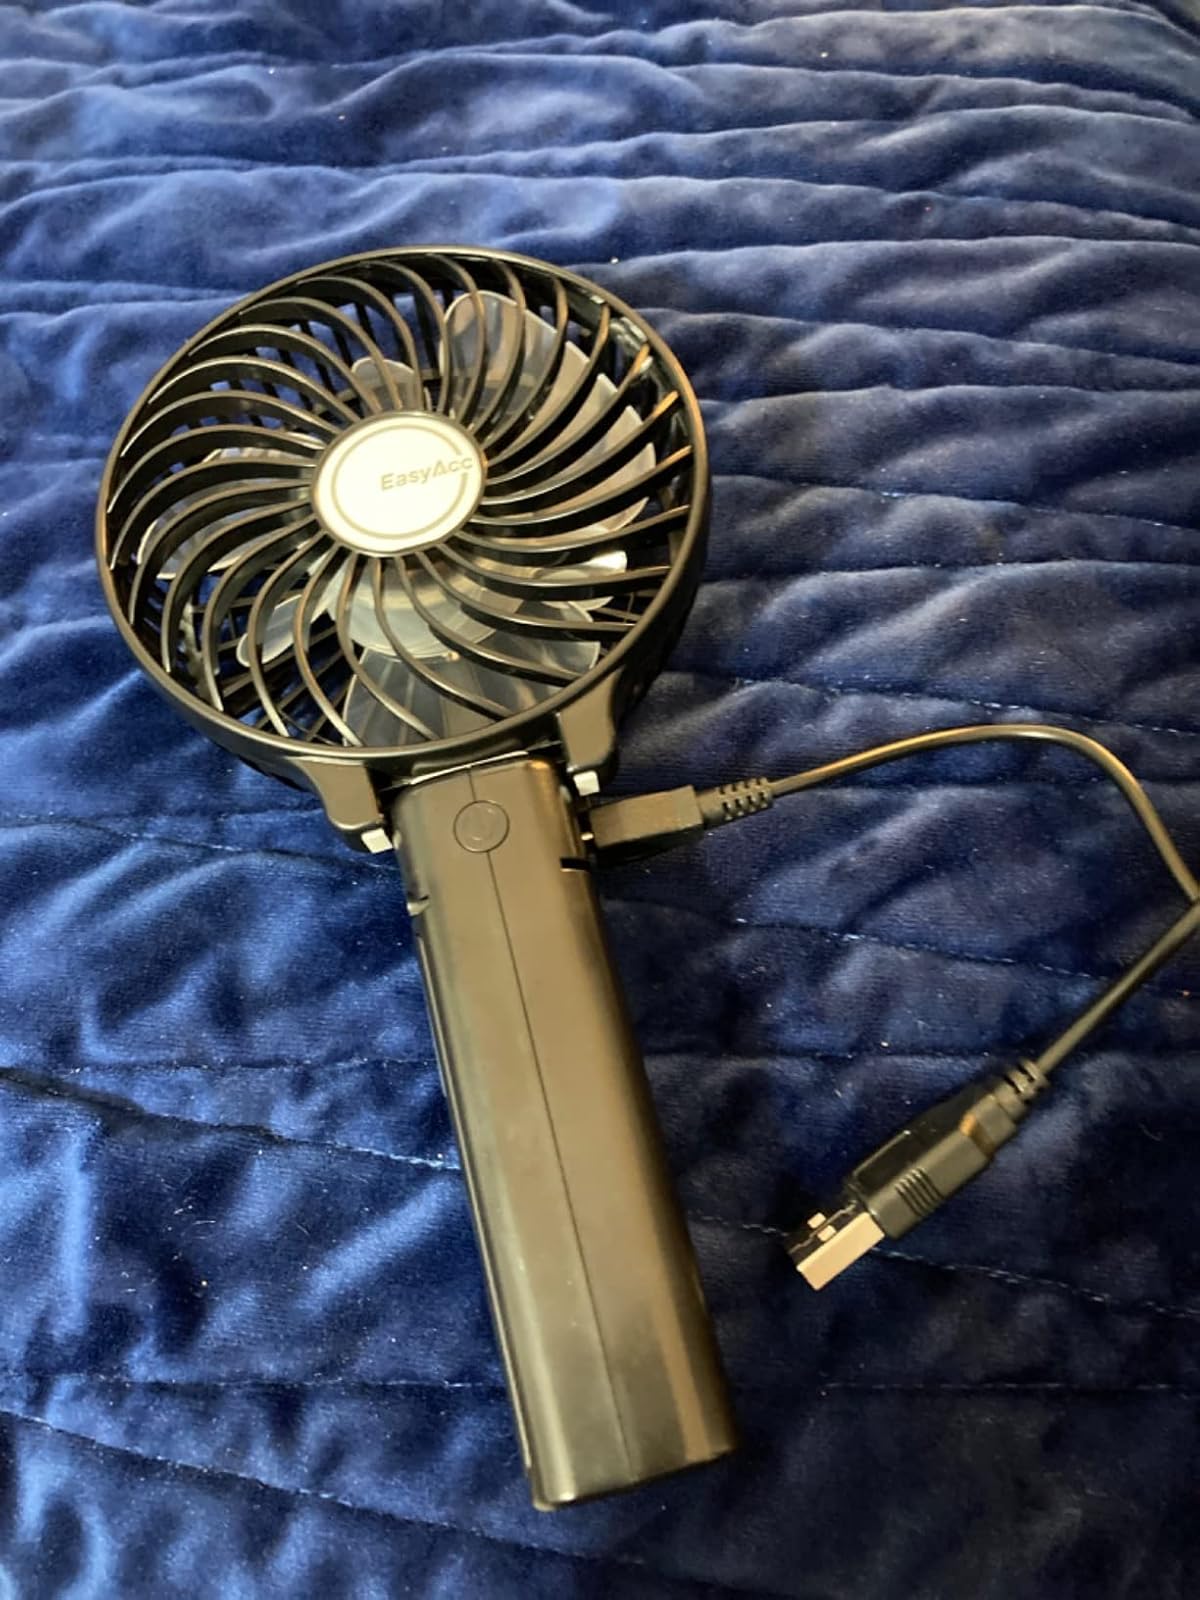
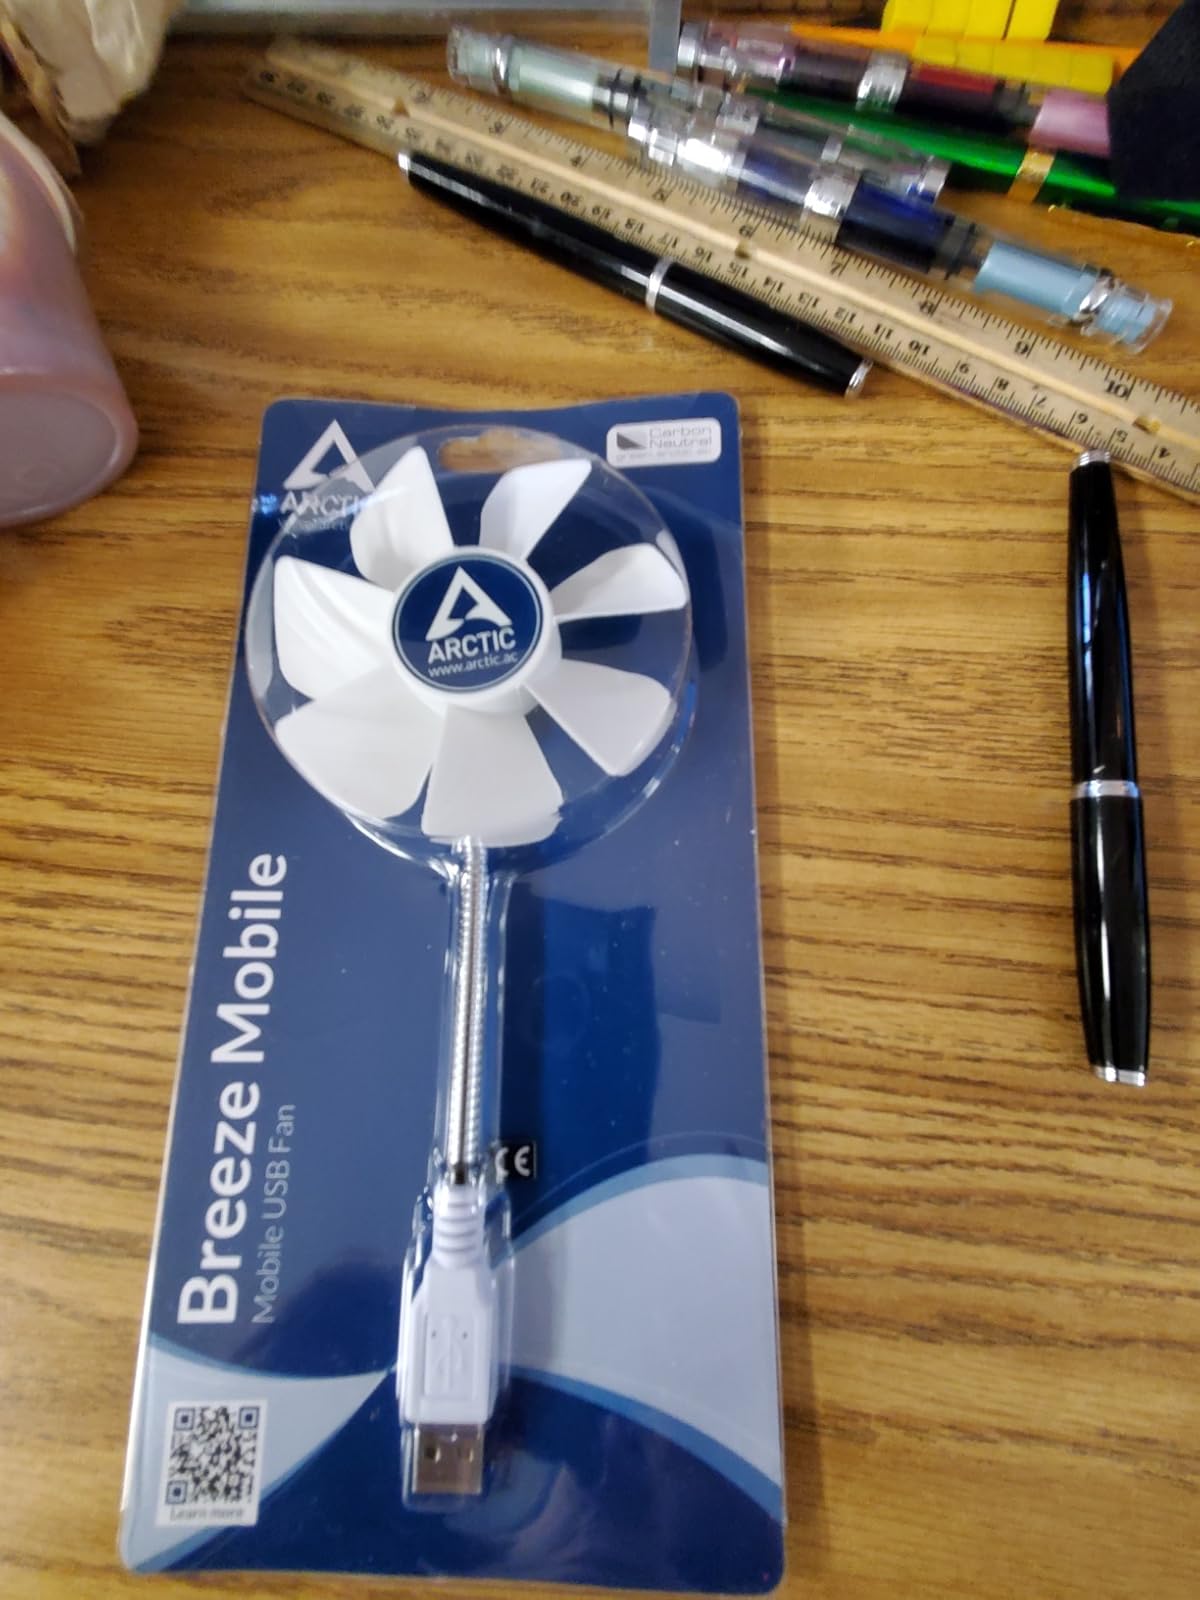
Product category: fan
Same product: no